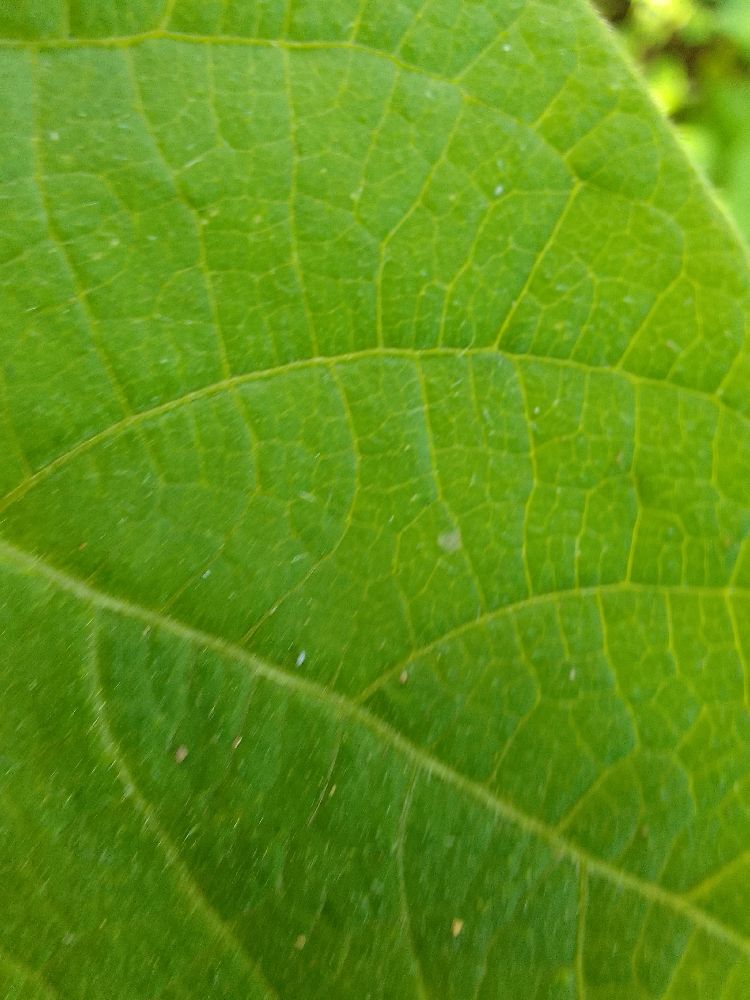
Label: healthy